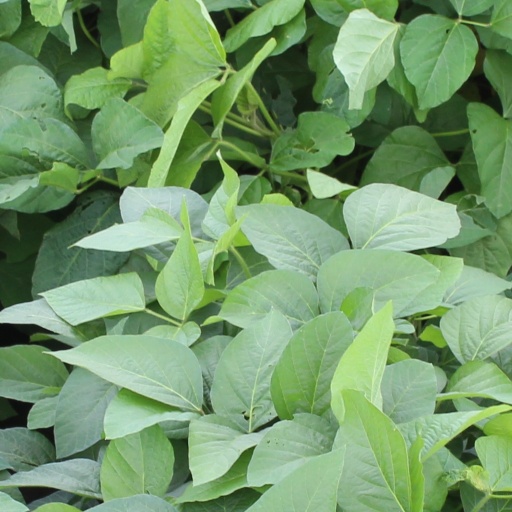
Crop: soybean